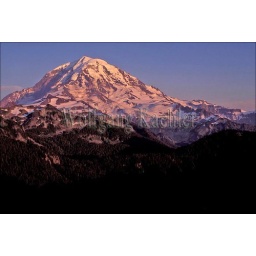
Usa, washington, mt.Rainier national park, eunice lake basin, view of mount rainier in evening light